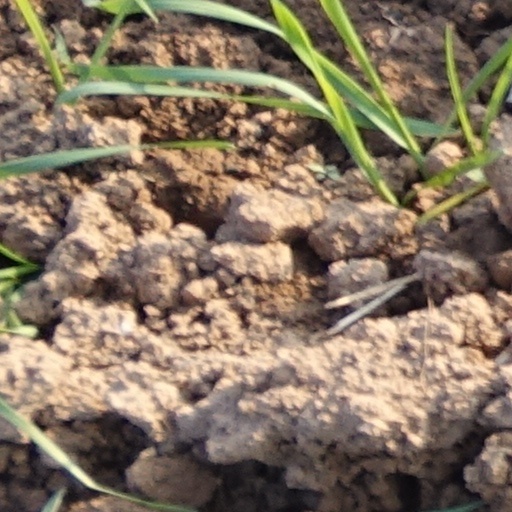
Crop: wheat